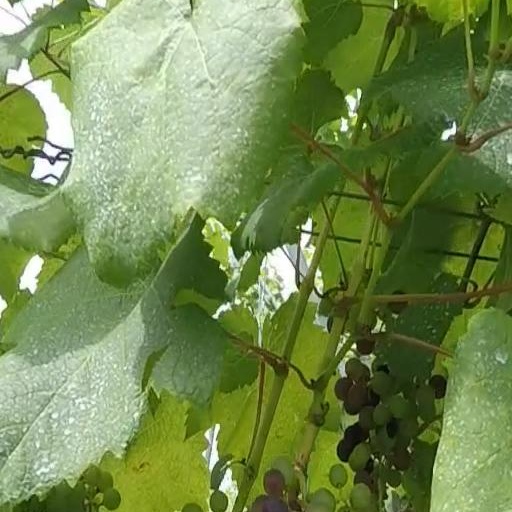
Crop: grape